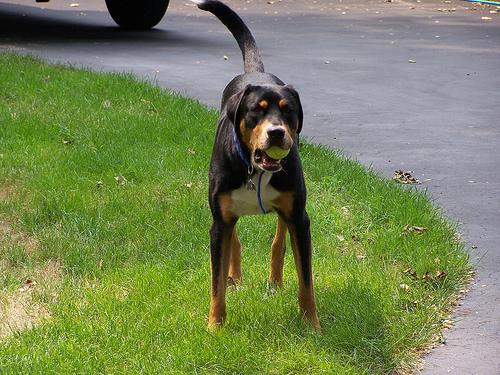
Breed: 237-n000086-Greater_Swiss_Mountain_dog